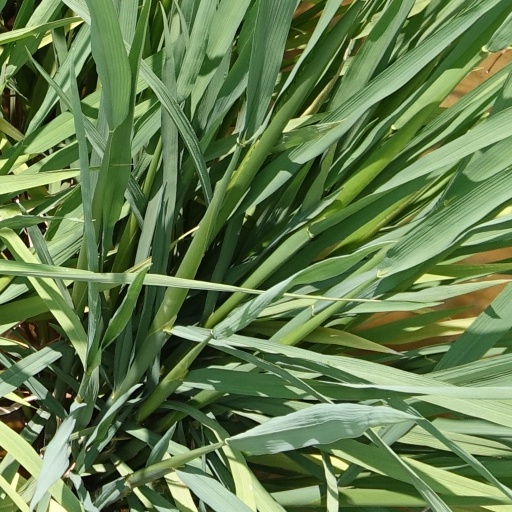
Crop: rice